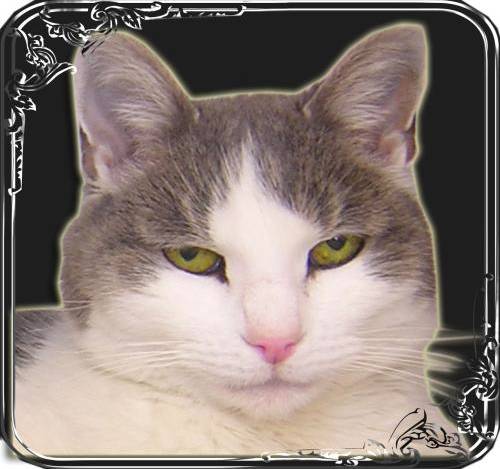
Label: cat